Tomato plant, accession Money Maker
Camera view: tilt-top (135 deg); turntable rotation: 270 degrees
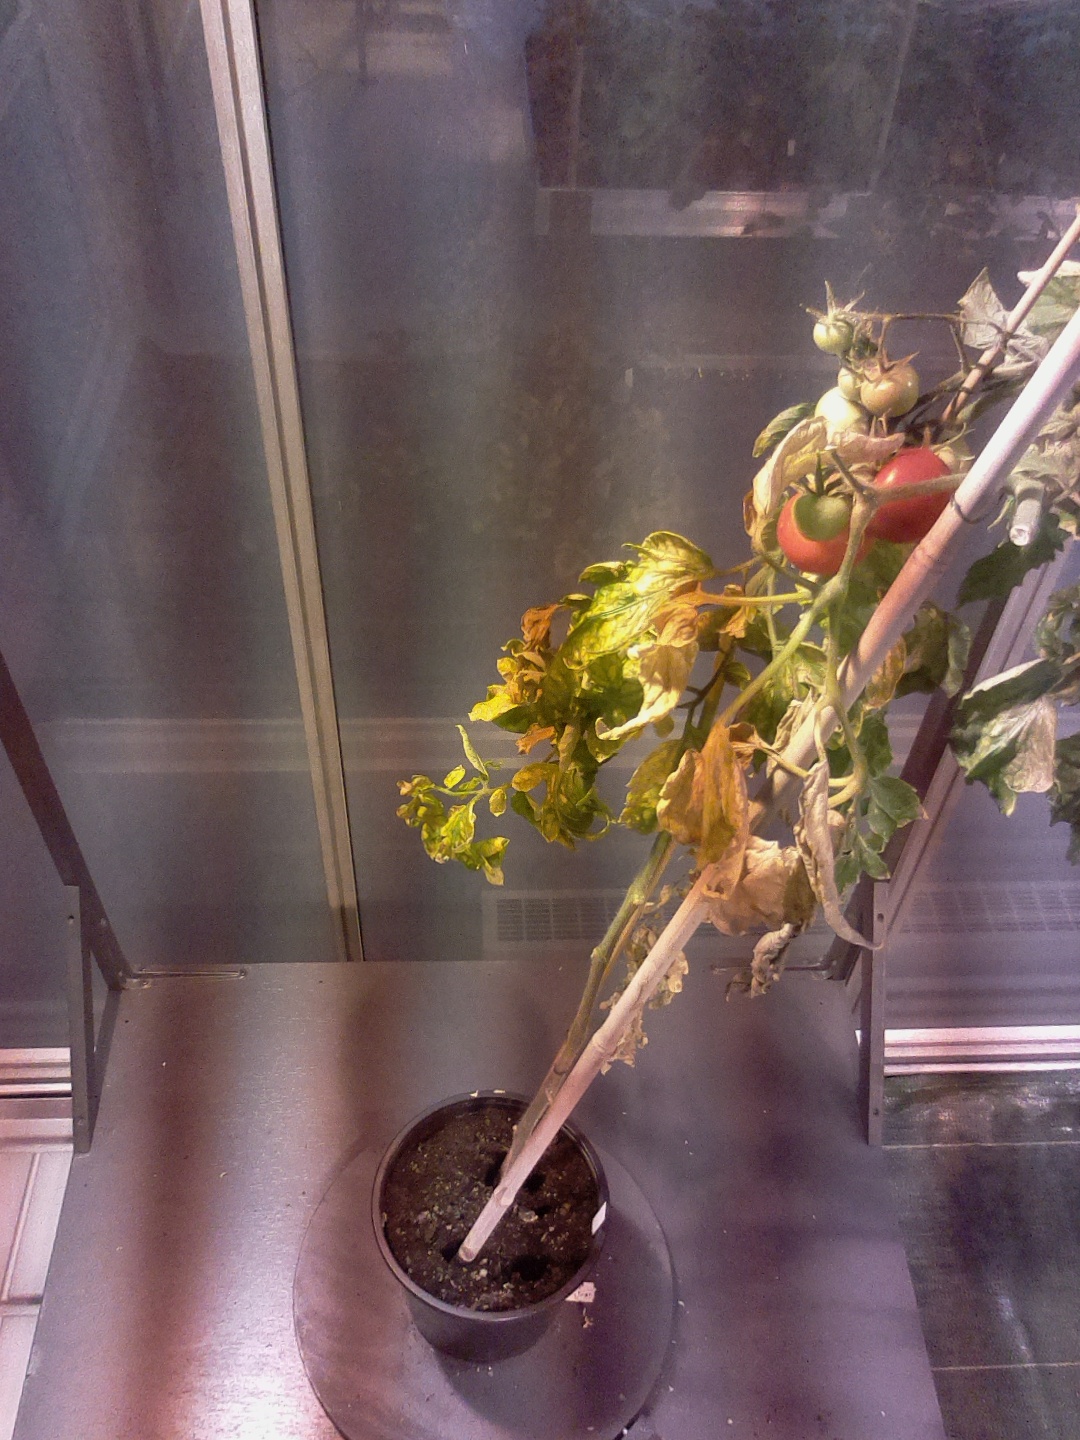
BBCH growth stage 83: 30%-40% of fruits show typical fully ripe color